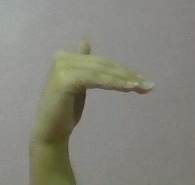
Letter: khaa